Origin of the Mapuche

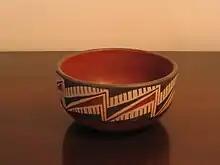
Replica of a Diaguita ceramic bowl from northern Chile. Ricardo E. Latcham's theory posits Mapuches intruded from the east into the southern Diaguita lands.

A hypothesis put forward by Ricardo E. Latcham, and later expanded by Francisco Antonio Encina, theorizes that the Mapuche migrated to present-day Chile from the Pampas east of the Andes. The hypothesis further claims that previous to the Mapuche, there was a "Chincha-Diaguita" culture, which was geographically cut in half by the Mapuche penetrating from mountain passes around the head of the Cautín River. Although the Latcham hypothesis is consistent with linguistic features it is rejected by modern scholars due to the lack of conclusive evidence, and the possibility of alternative hypotheses.